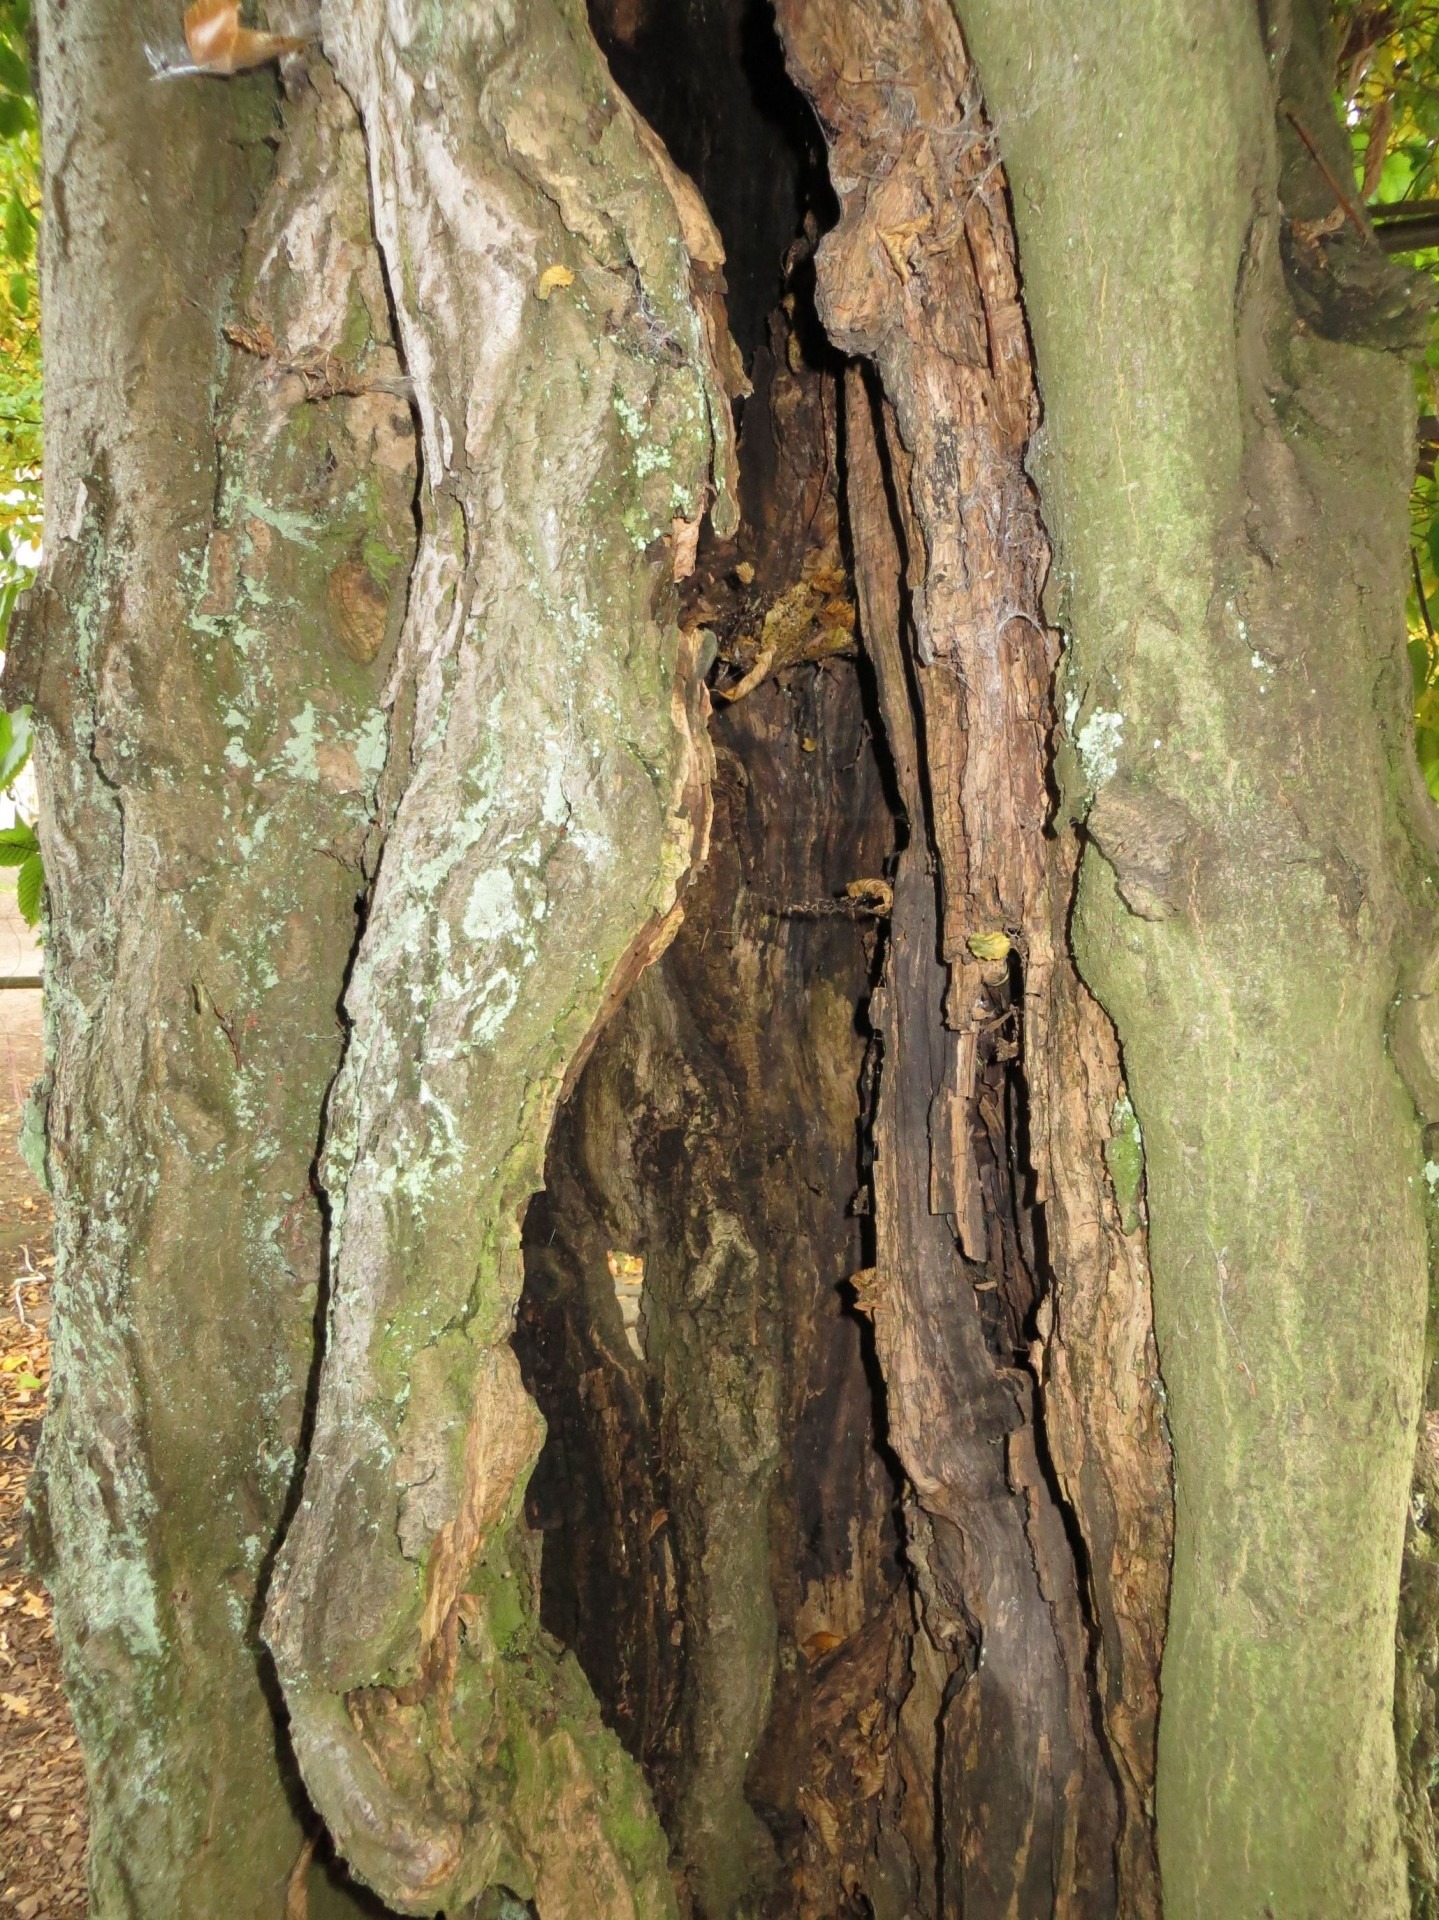
tree, nature, forest, branch, plant, wood, leaf, flower, trunk, wildlife, environment, green, natural, decay, flora, fauna, weathered, deciduous, oak, woodland, decayed, aged, hollow, flowering plant, plant stem, woody plant, land plant